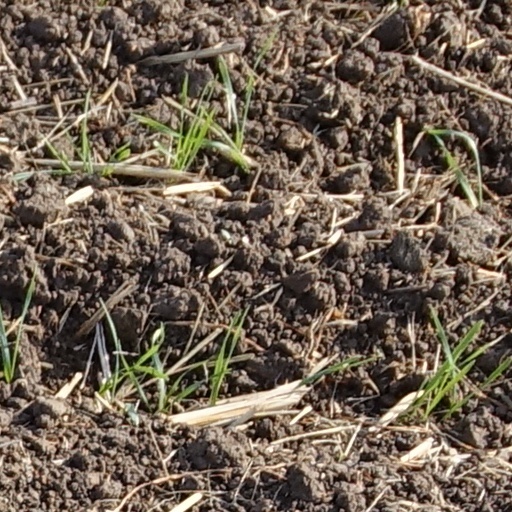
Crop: wheat